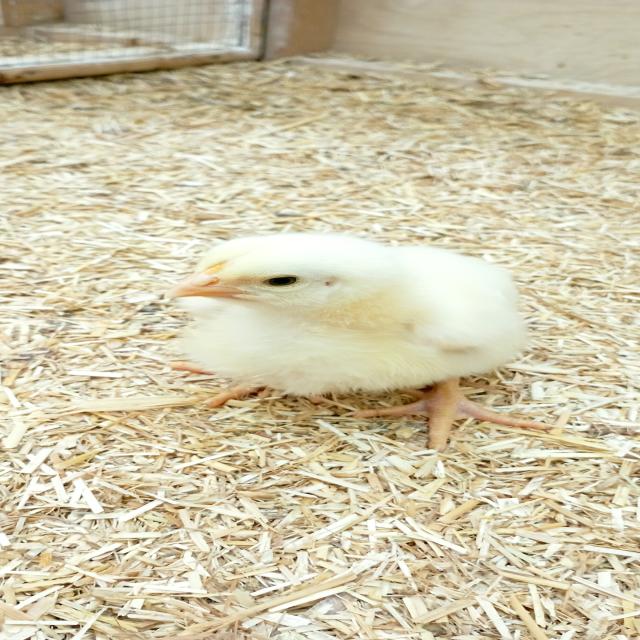
Weight: 197 g